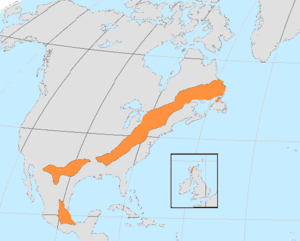
L'orogenèse grenvillienne est un long épisode de surrection de montagnes, associé à la constitution du supercontinent de la Rodinia. Son résultat est une importante ceinture orogénique qui sous-tend une partie significative du continent nord-américain, du Labrador au Mexique, ainsi qu'une partie de l'Écosse.